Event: Nepal Earthquake
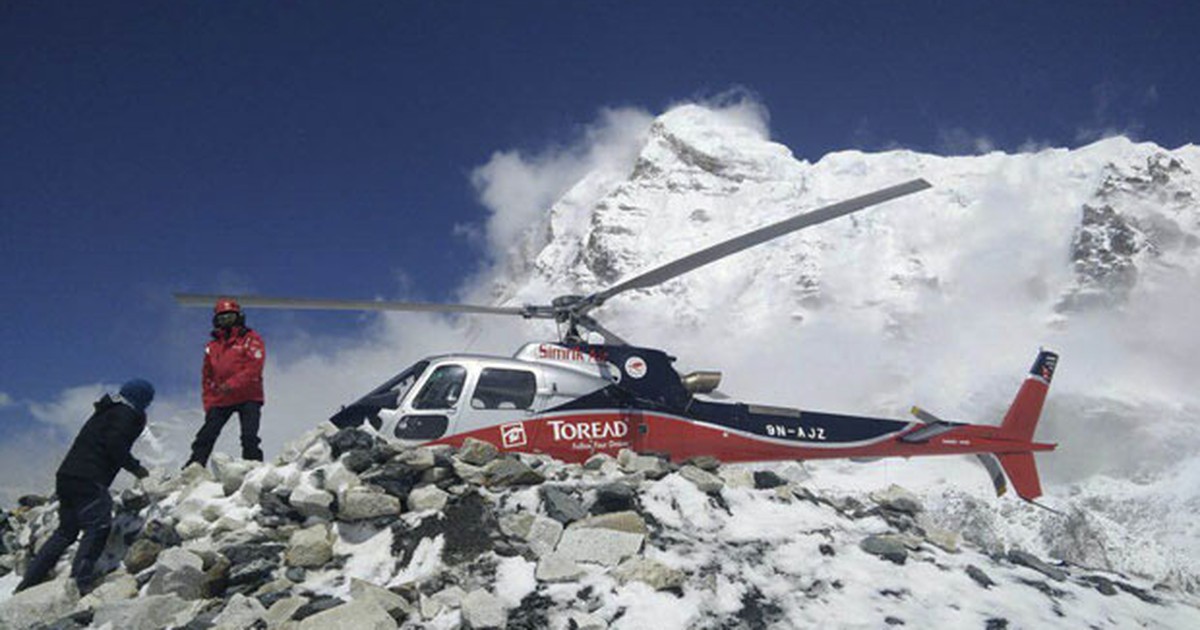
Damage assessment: no_damage